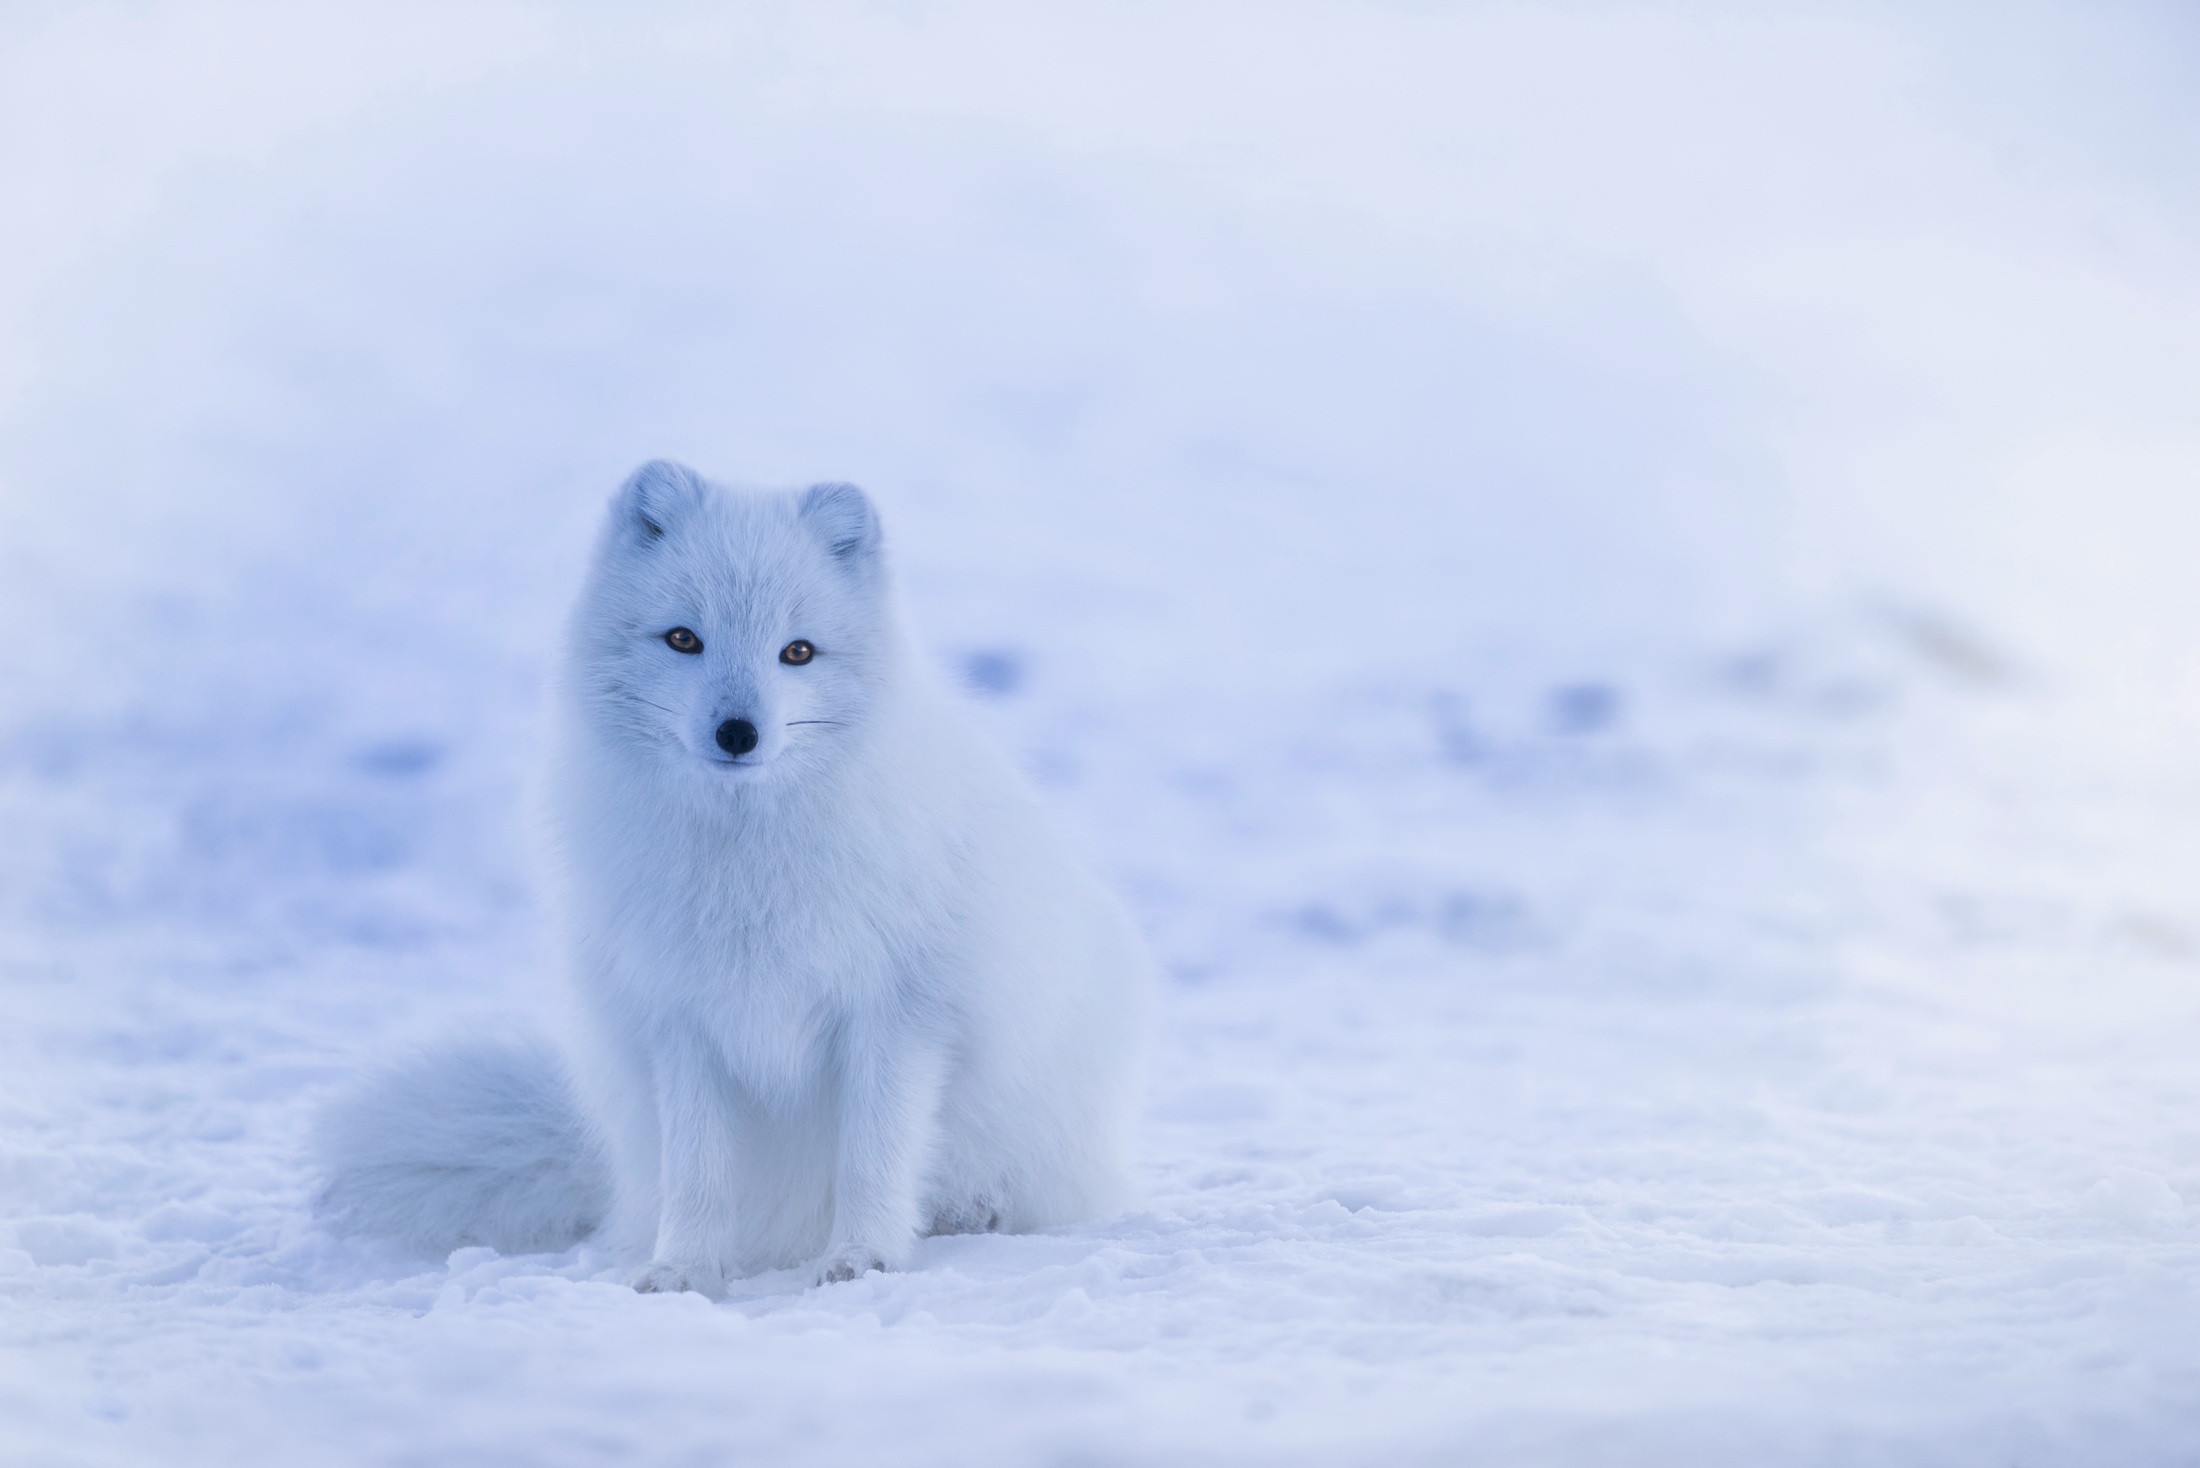
landscape, nature, snow, cold, winter, animal, cute, country, bear, wildlife, rural, weather, mammal, iceland, arctic, polar bear, arctic fox, outdoors, hdr, vertebrate, freezing, samoyed, dog breed group